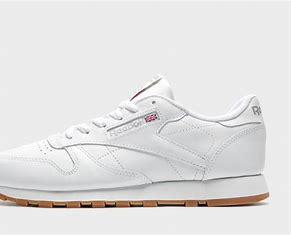
Brand: Reebok
Model: Classic Leather